Battle of Osijek

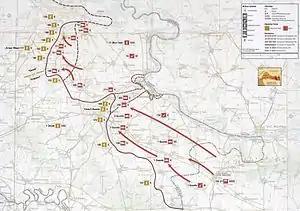
Map showing the fighting in eastern Slavonia, September 1991 – January 1992; Osijek is located in the bulge (salient) near the top of the map

The JNA intervened directly against Croatia for the first time on 3 July 1991, driving Croatian forces out of Baranja, north of the city of Osijek, and out of Erdut, Aljmaš and Dalj east of Osijek. The advance was followed by intermittent fighting around Osijek, Vukovar and Vinkovci. At several points, JNA positions approached to within several hundred yards of Osijek city limits.